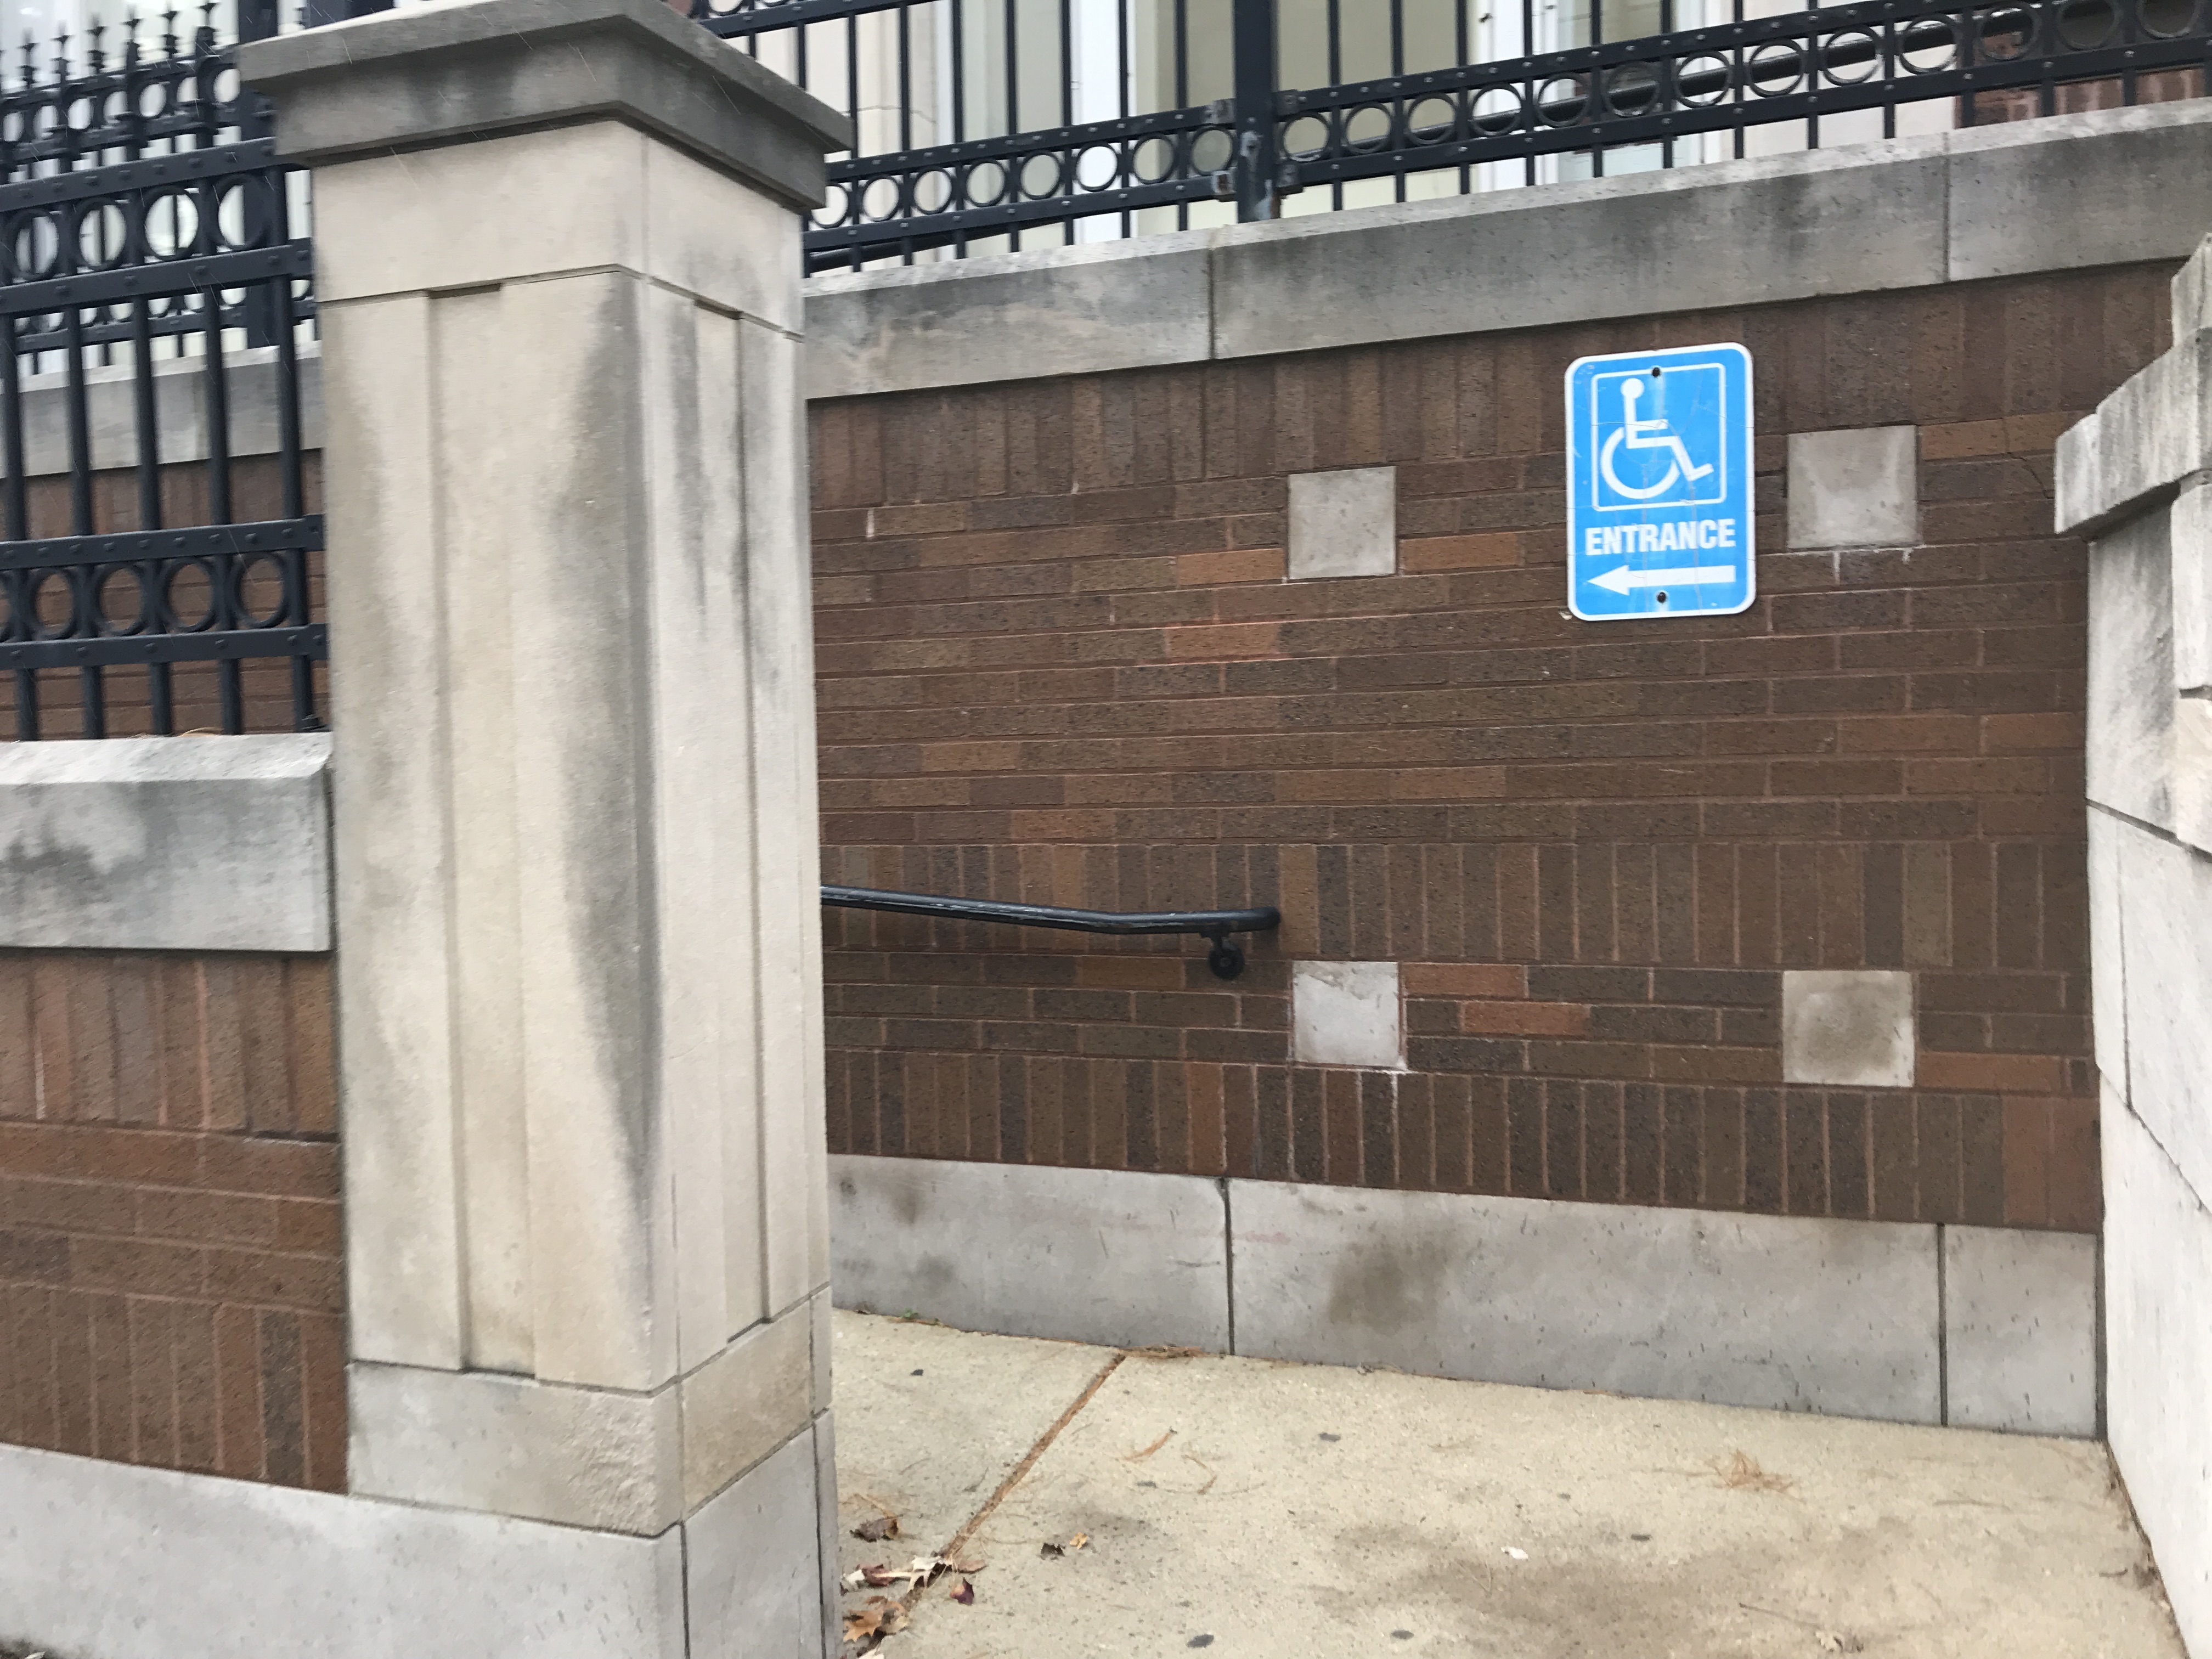
Feature: Wheelchair
City: Louisville
State: Kentucky
Country: United States
Date: 2019-11-21T18:29:53.842000+00:00